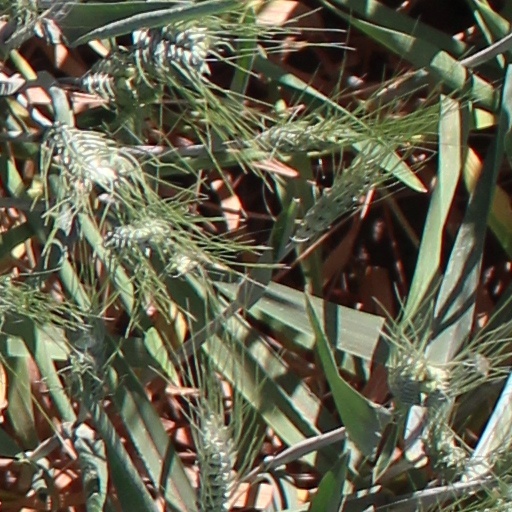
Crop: wheat